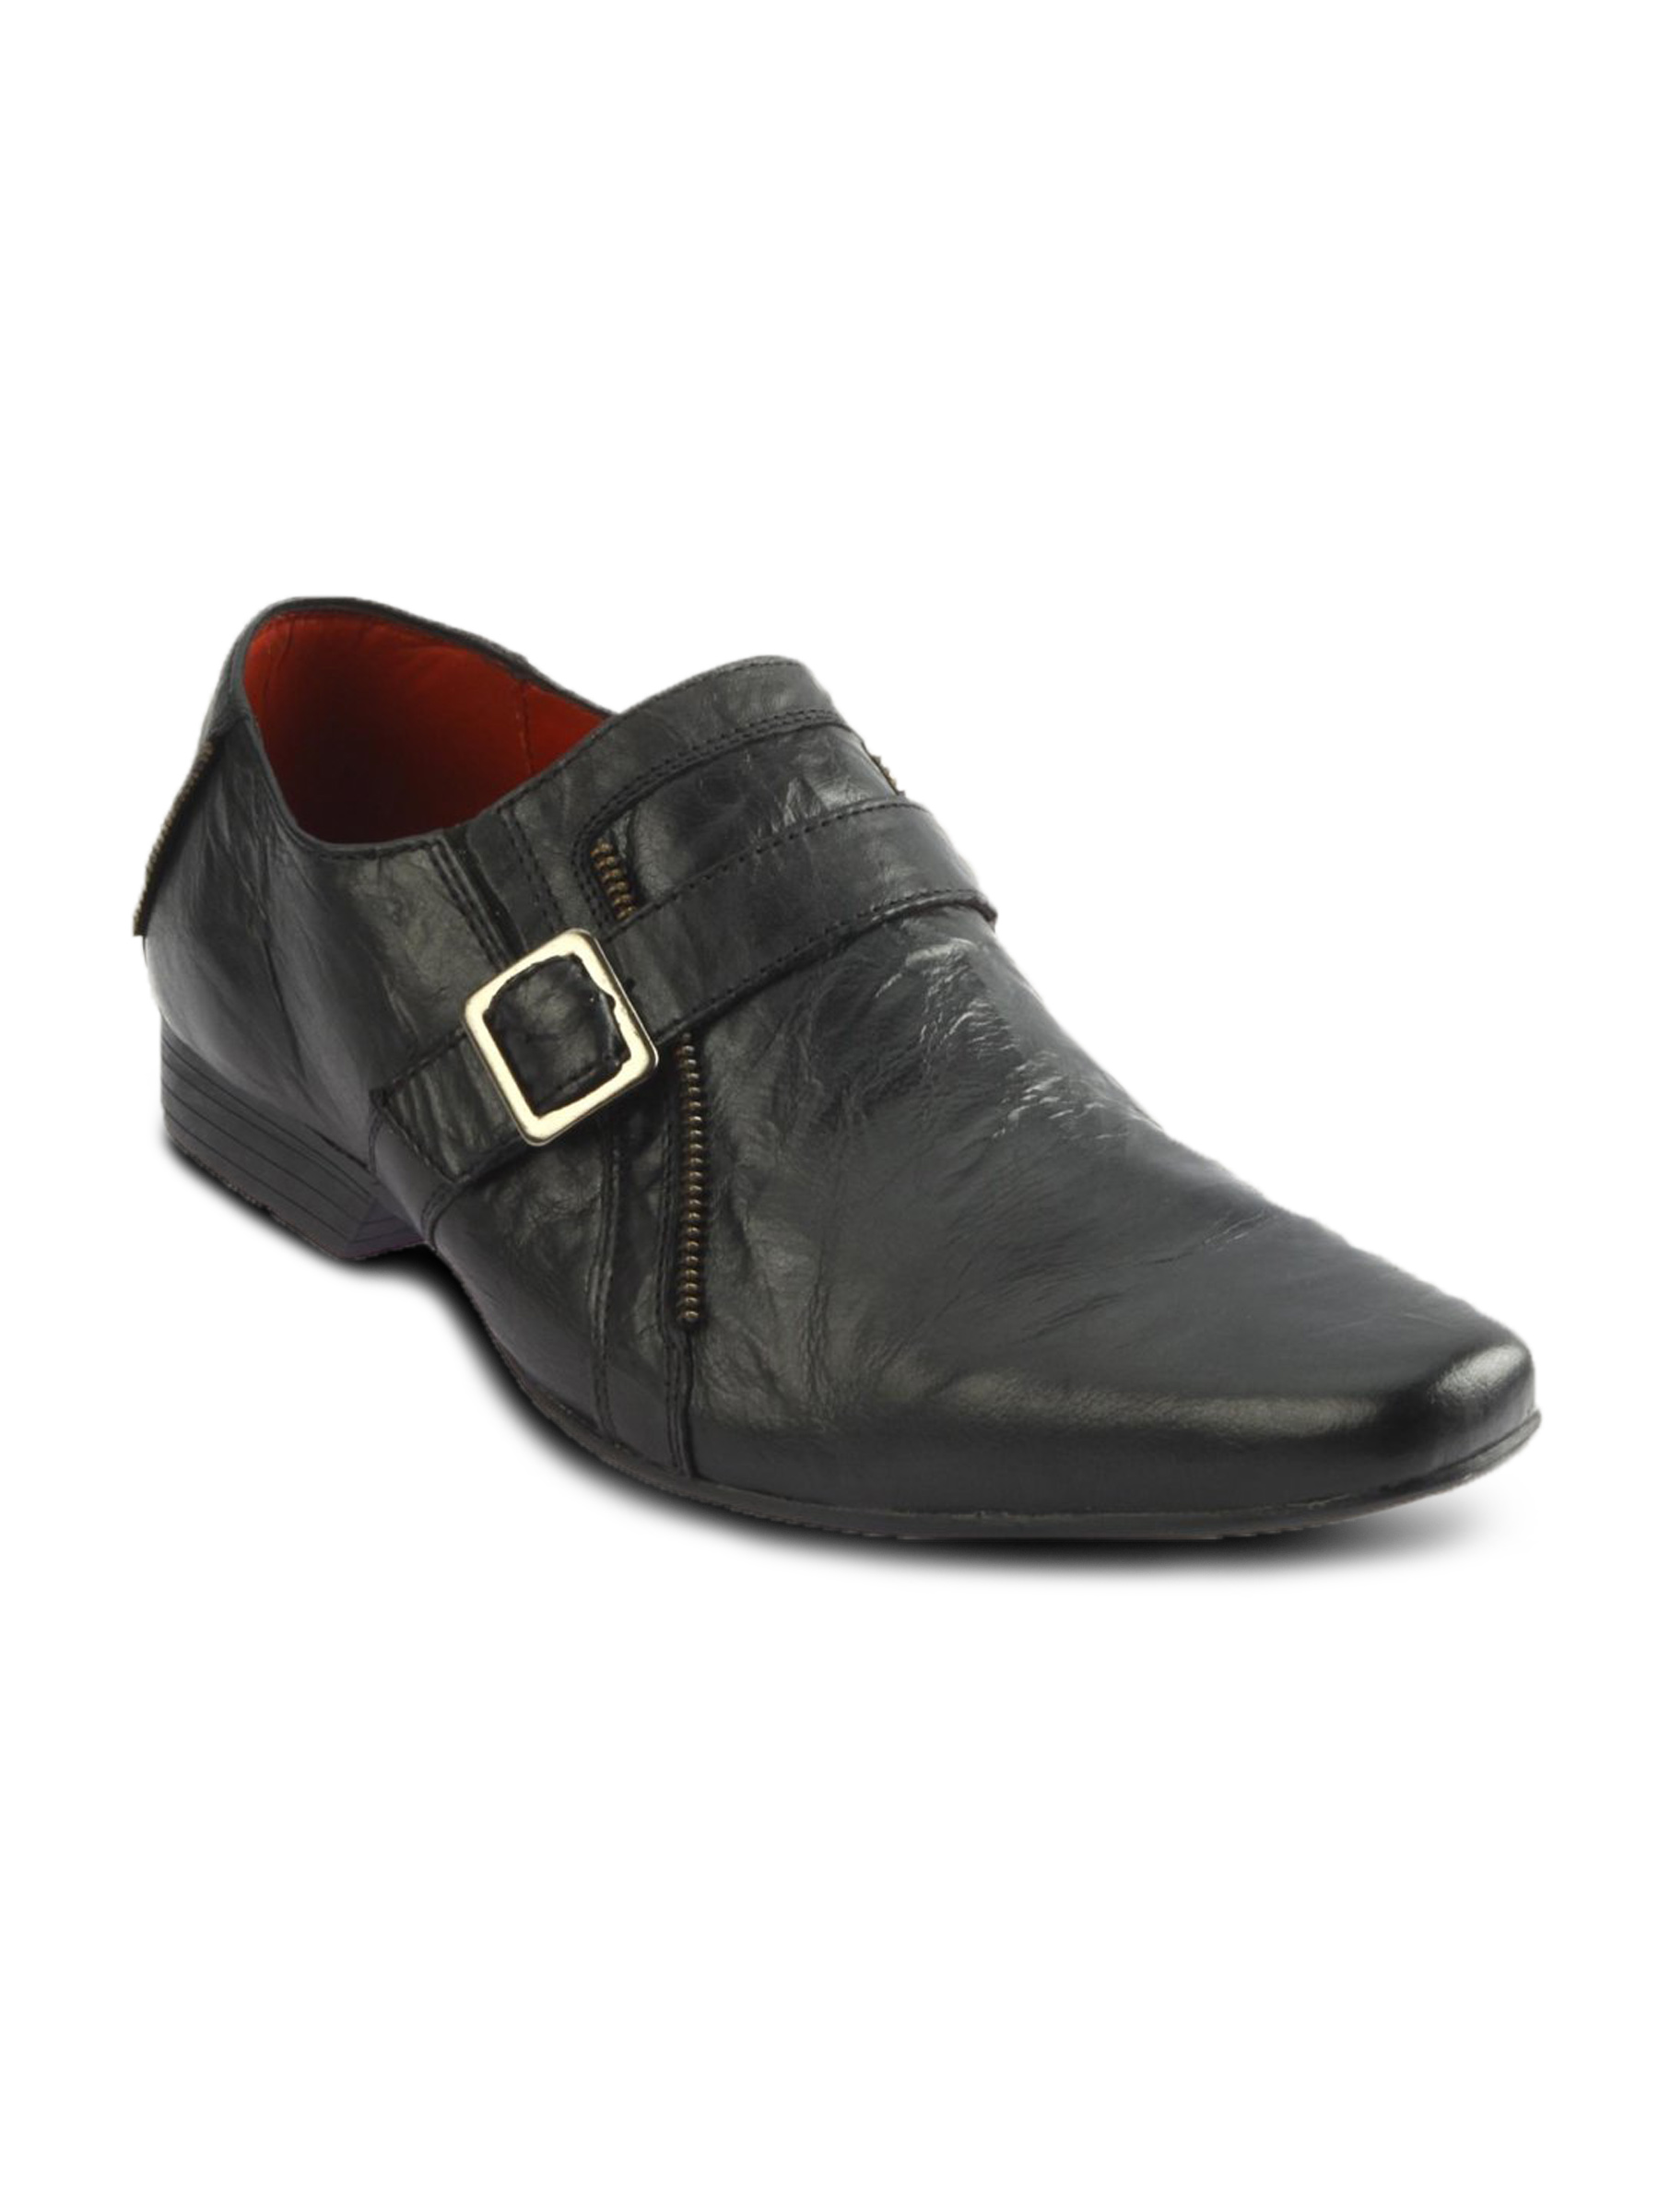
Red Tape Black Men Semi Casual Shoe
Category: Footwear / Shoes / Casual Shoes
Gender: Men
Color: Black
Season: Winter 2018
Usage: Casual